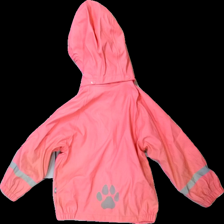
View: back
Type: Rain jacket
Category: Children
Brand: Not in the list
Brand text on label: peek-a-boo
Colors: Pink, Brown, Grey
Material: ?
Pattern: Animal print
Cut: Regular
Size: 86
Season: Autumn
Stains: Major
Price range: <50
Recommended usage: Export
Description: rosa regnjacka med kanin på, lerfläckar över hela